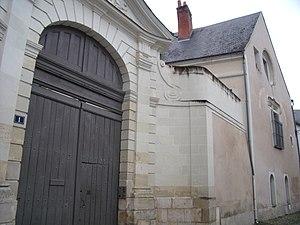
grand portail XVIIIe et église saint Nicolas XIIe siècle à droite
Le Vieux-Tours est un terme générique pour définir un ensemble de quartiers ou bourgs qui se sont réunis au cours du temps pour former le centre historique de la ville de Tours. Les quartiers du Vieux-Tours sont, d'ouest en est, Notre-Dame-la-Riche, Saint-Martin, Saint-Julien, Saint-Gatien, Saint-Pierre-des-Corps.